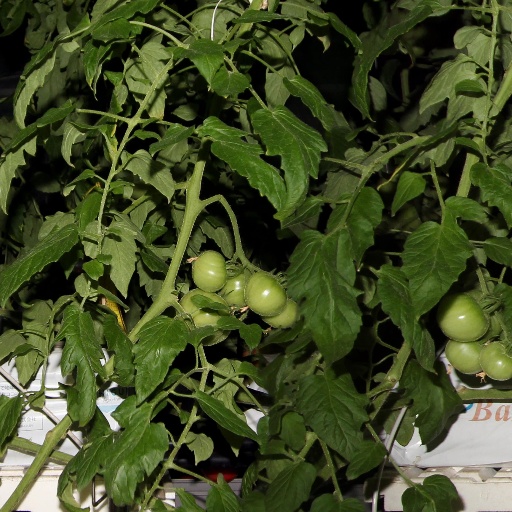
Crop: tomato